Meagan Good

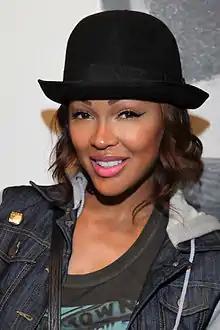
Good in 2012

Meagan Monique Good (born August 8, 1981) is an American actress and model. She first gained critical attention for her role in the film "Eve's Bayou" (1997) prior to landing the role of Nina in the Nickelodeon sitcom "Cousin Skeeter" (1998–2001). Good received further prominence after starring in the films "Deliver Us from Eva" (2003), "Roll Bounce" (2005) and "Stomp the Yard" (2007).